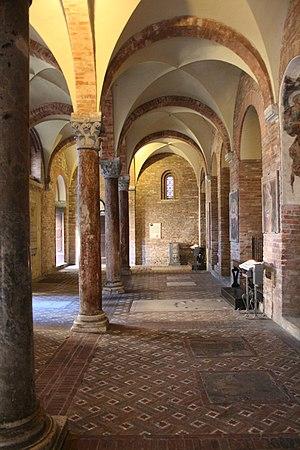
La basilique Santo Stefano Saint-Étienne de Bologne, élevée à son origine hors les murs de la ville romaine de Bononia, à la croisée de la via Æmilia et de la via Flaminia minore - aujourd’hui en plein centre-ville, sur la place éponyme - consiste en un ensemble d’églises adossées l’une à l’autre, de chapelles, de cloître, de cour, dont la construction s’est déroulée entre les IVᵉ et XIIIᵉ siècles.